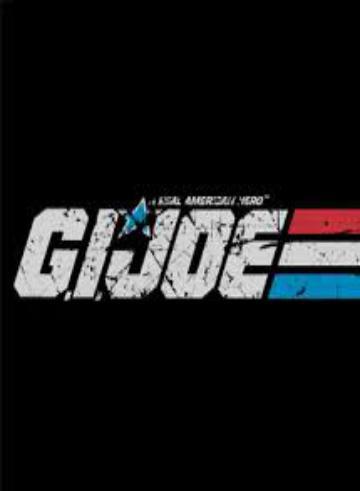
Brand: g.i. joe
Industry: Leisure